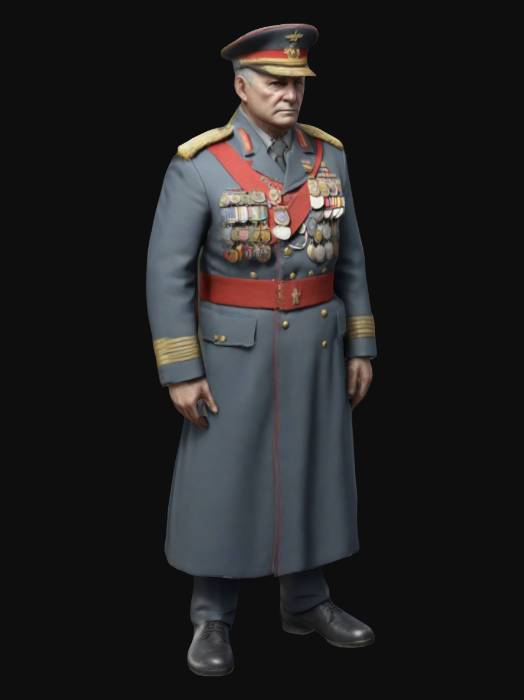
미적 점수 (1~10점): 1